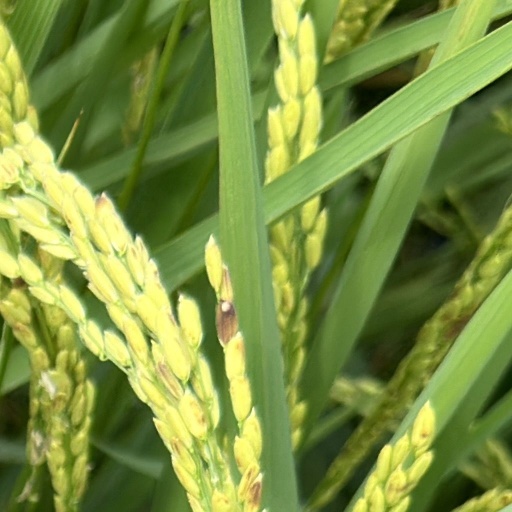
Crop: rice